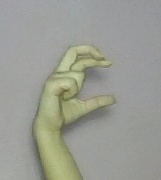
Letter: thal